Sauðárkróksvöllur

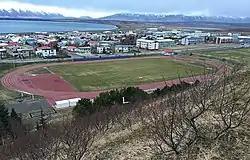

Sauðárkróksvöllur (or more precisely 'Sauðárkrókur Stadium') is a football stadium in Sauðárkrókur, Iceland.